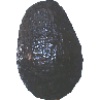
Label: Avocado ripe 1